Srečko Brodar

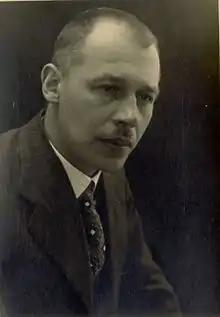
Srečko Brodar in the 1930s

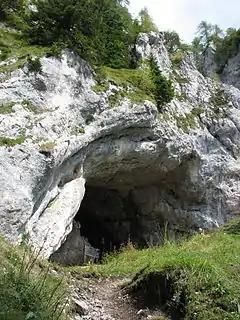
Entrance to Potok Cave, a cave in the Eastern Karawanks, where the remains of a human residence dated to the Aurignacian (40,000 to 30,000 BP) were found by Srečko Brodar in the 1920s and 1930s. This marks the beginning of Paleolithic research in Slovenia.

Srečko Brodar (May 6, 1893 – April 27, 1987) was a Slovene archaeologist, internationally best known for excavation of Potok Cave, an Upper Palaeolithic cave site in northern Slovenia.